Man-portable anti-tank systems

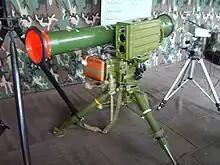
Baktar-Shikan Man portable Anti tank Guided Weapon

An anti-tank missile (ATM), anti-tank guided missile (ATGM), anti-tank guided weapon (ATGW), or anti-armour guided weapon is a guided missile primarily designed to hit and destroy heavily armoured military vehicles. ATGMs range in size from shoulder-launched weapons, which can be transported by a single soldier, to larger tripod-mounted weapons, which require a squad or team to transport and fire, to vehicle and aircraft mounted missile systems. The introduction of smaller, man-portable ATGMs, such as the M47 Dragon and FGM-148 Javelin, with larger warheads to the modern battlefield has given infantry the ability to defeat light and medium tanks at great ranges, though main battle tanks using composite and reactive armours have proven to be resistant to smaller ATGMs. Earlier infantry anti-tank weapons, such as anti-tank rifles, anti-tank missiles, and magnetic anti-tank mines, had limited armour penetration abilities and/or required a soldier to approach the target closely. See: List of anti-tank missiles.